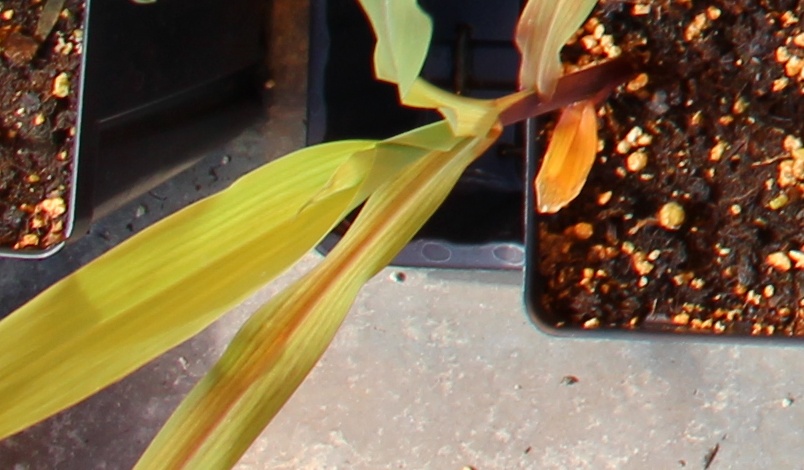
Label: Corn